Early modern period

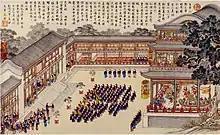
Painting depicting the Qing Chinese celebrating a victory over the Kingdom of Tungning in Taiwan. This work was a collaboration between Chinese and European painters.

The damage to the economy was compounded by the effects on agriculture of the incipient Little Ice Age, natural calamities, crop failure and sudden epidemics. The ensuing breakdown of authority and people's livelihoods allowed rebel leaders, such as Li Zicheng, to challenge Ming authority.